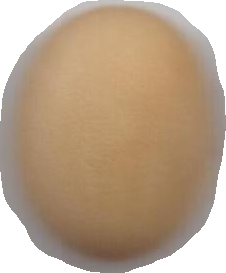
Variety: Anjasmoro